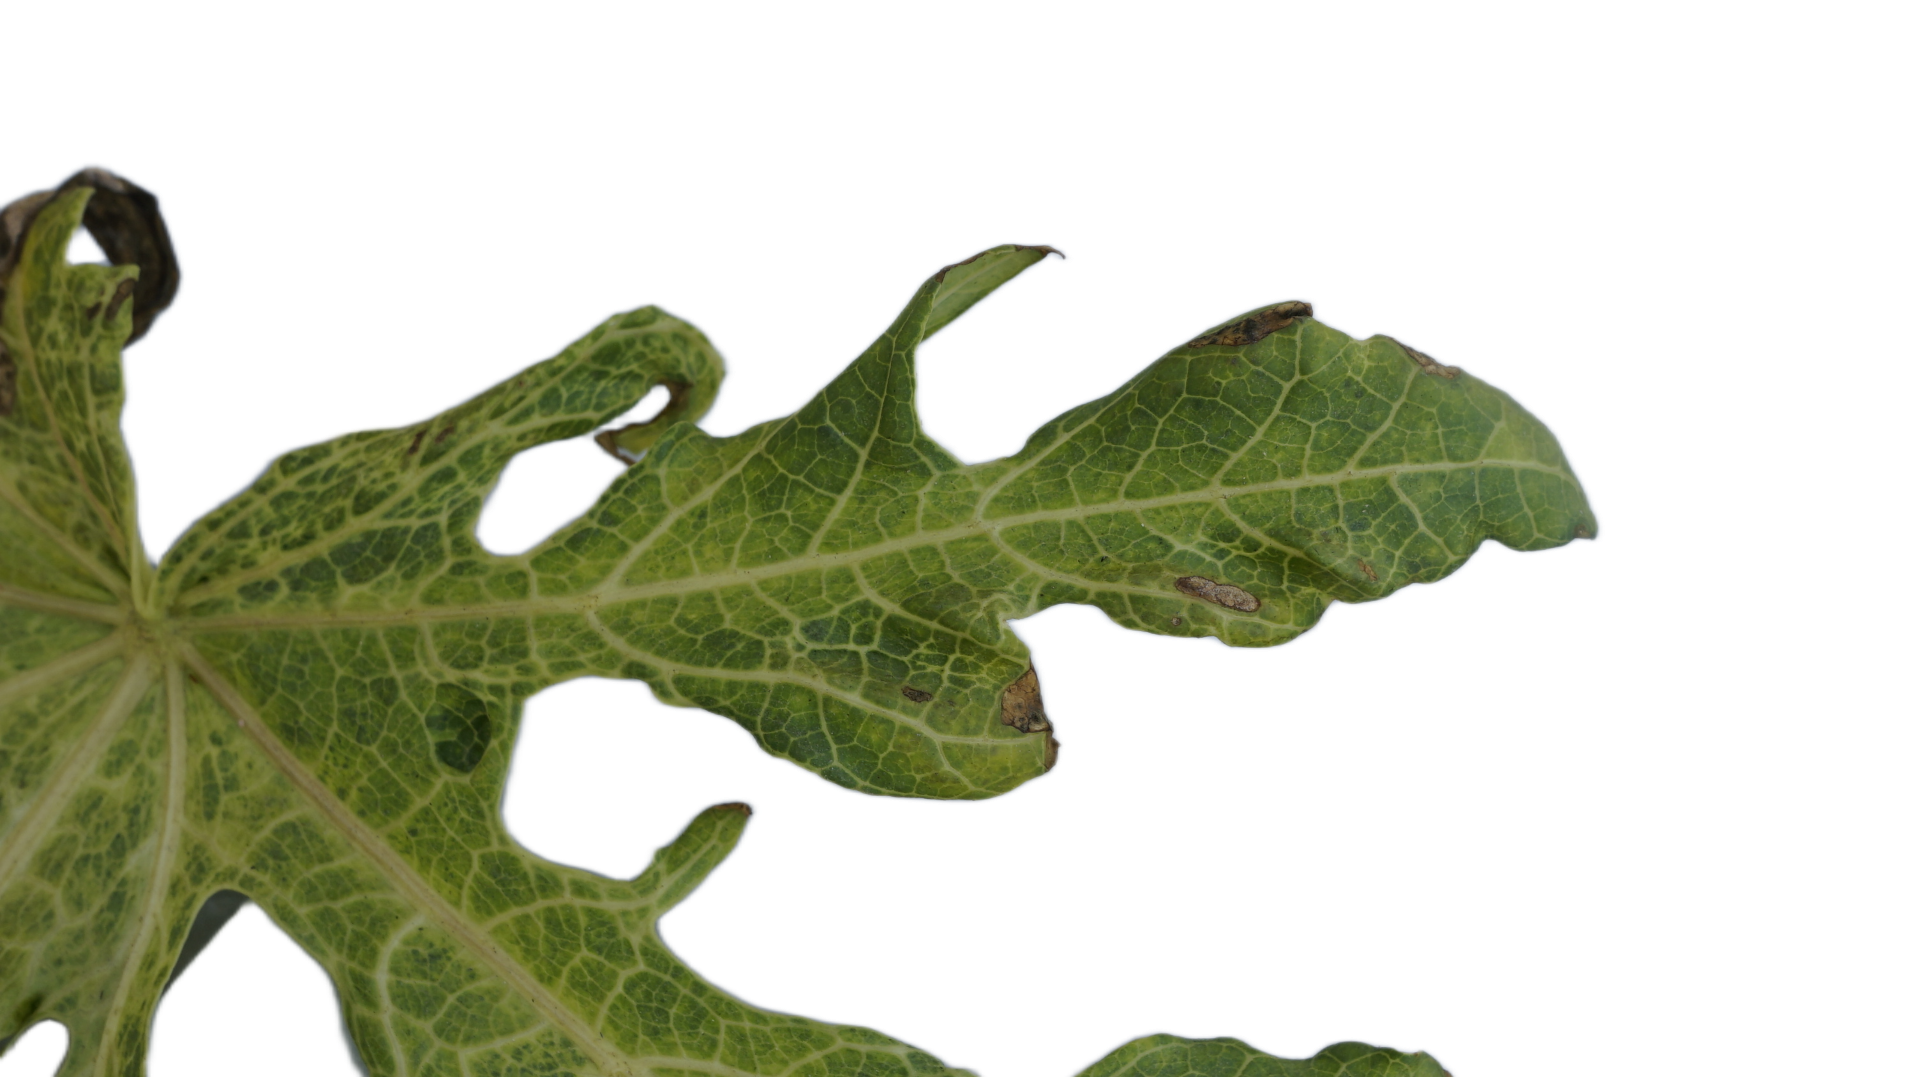
Crop: Papaya
Label: Curled_Yellow_Spot